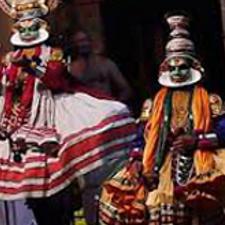
Dance form: kathakali